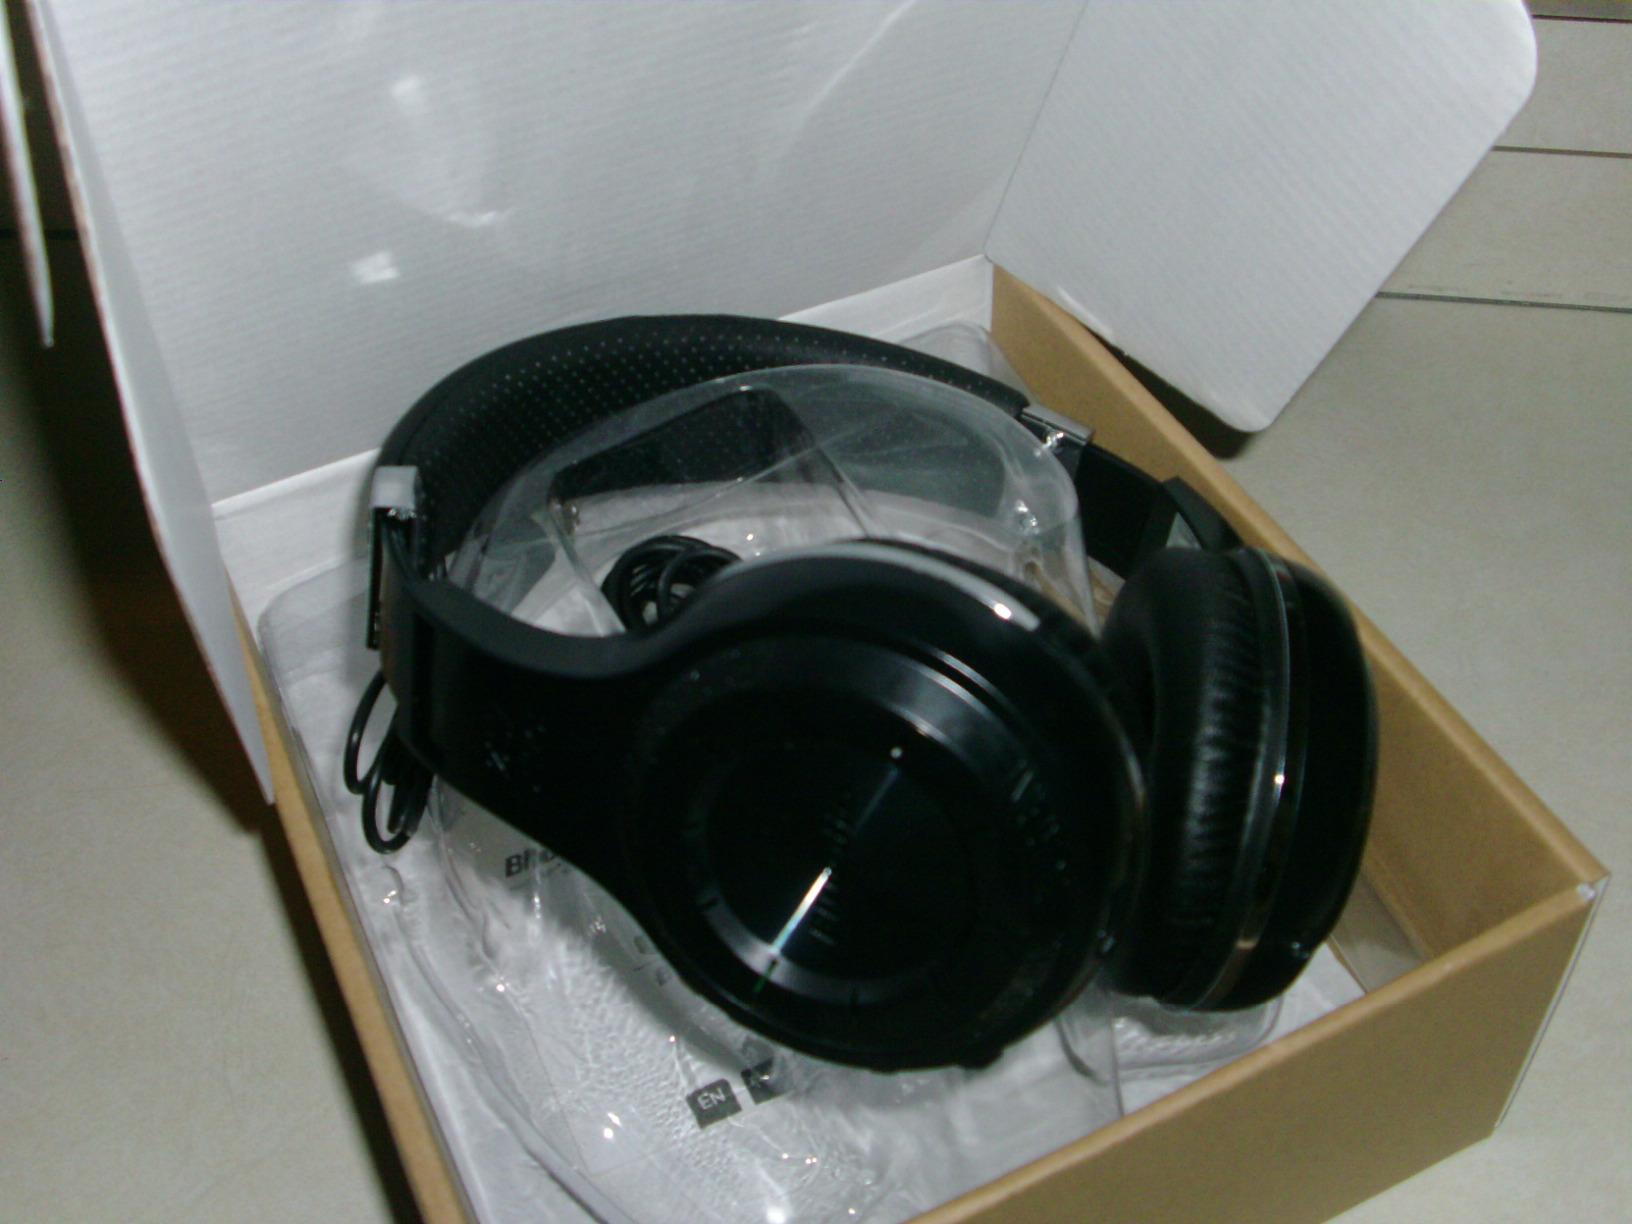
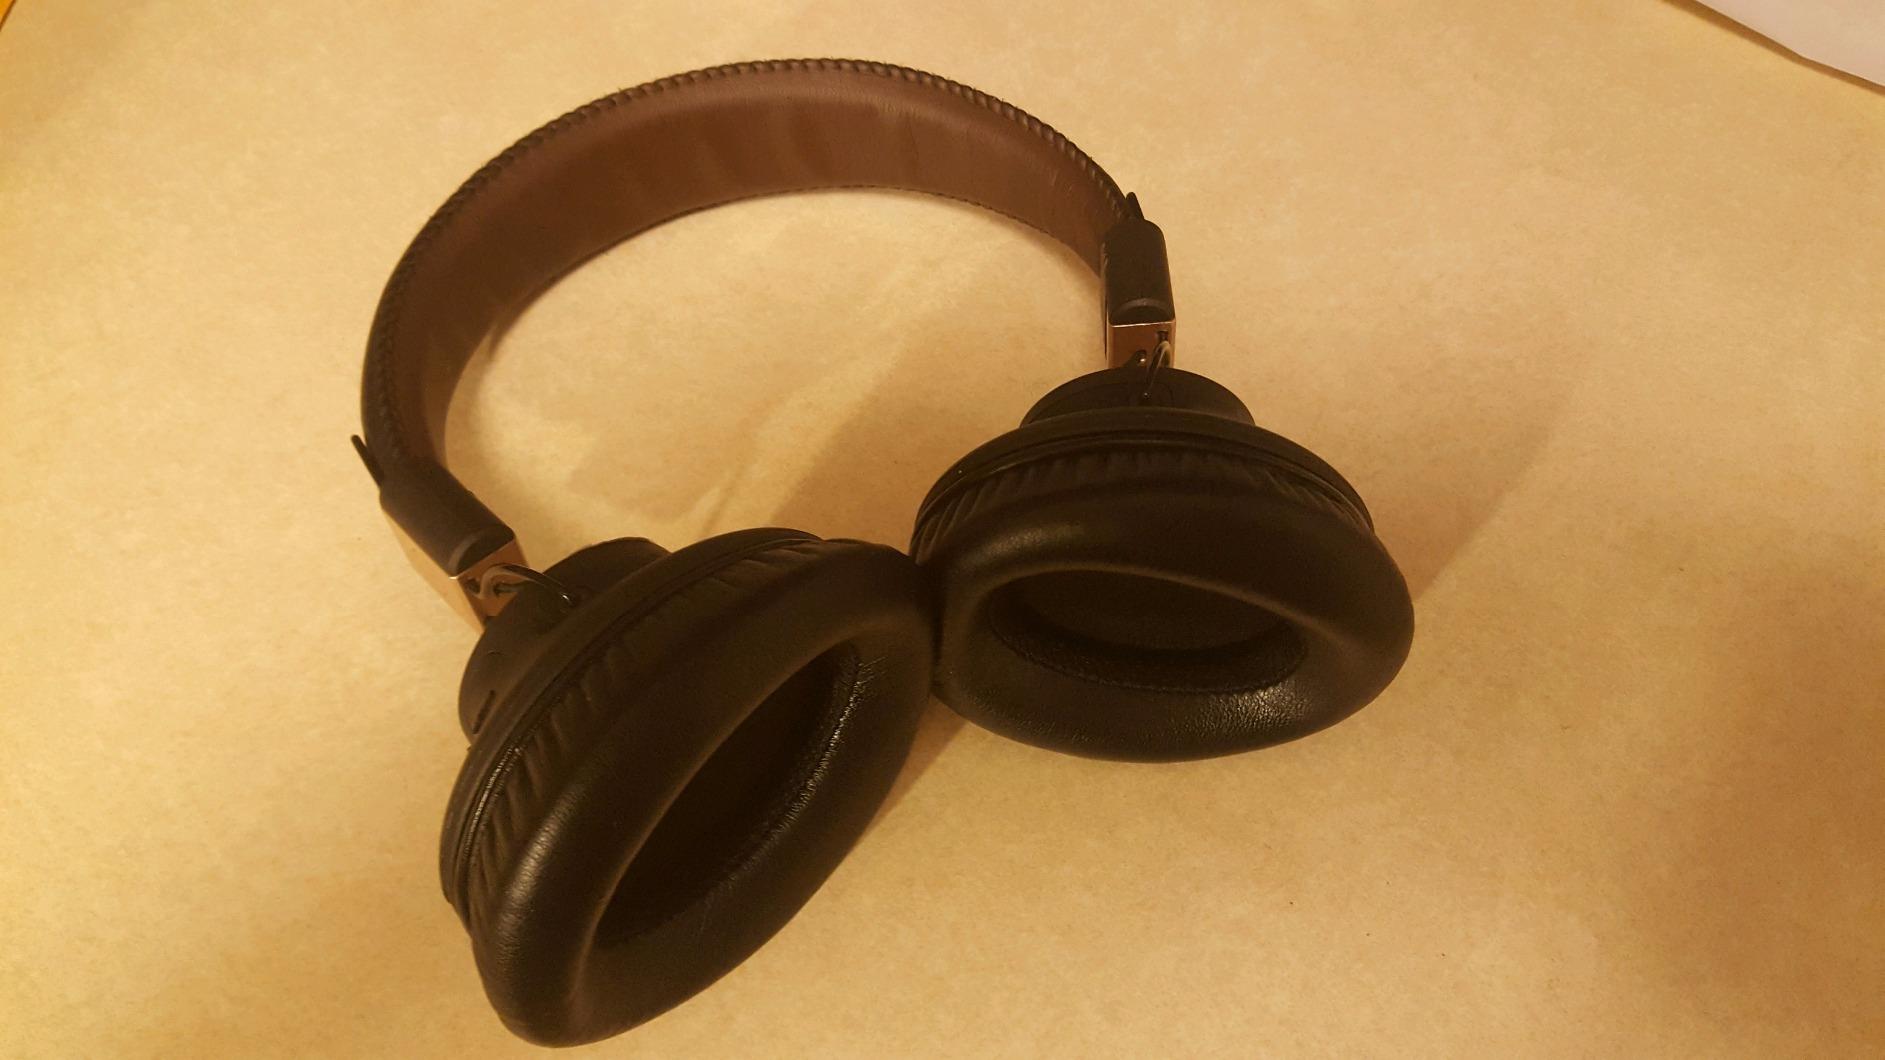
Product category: headphones
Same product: no